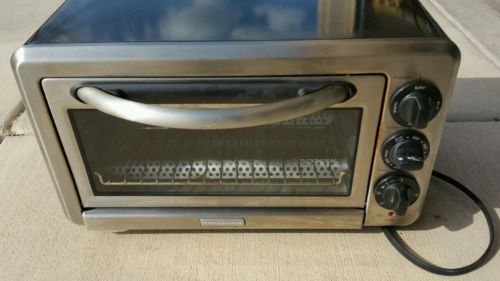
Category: toaster